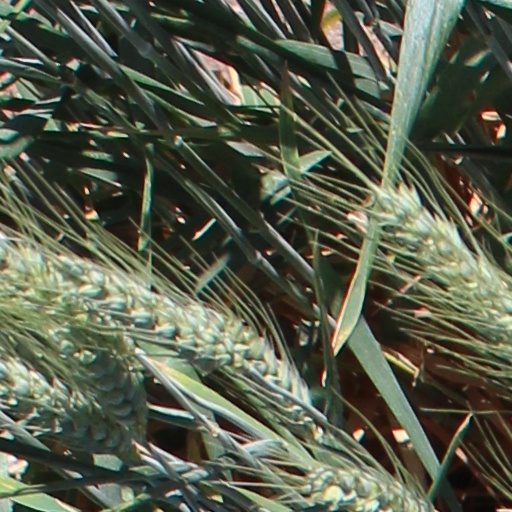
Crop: wheat